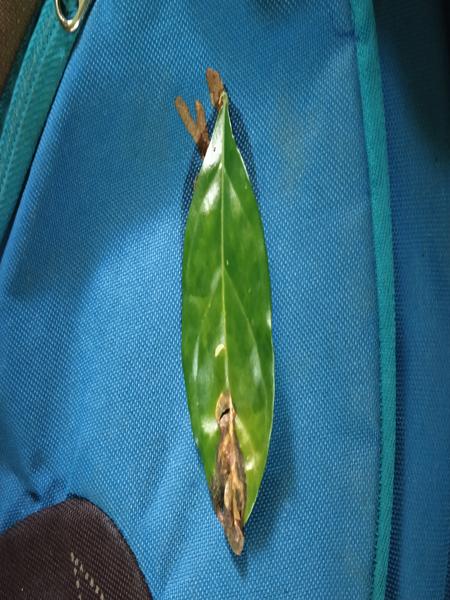
Plant: Jasmine